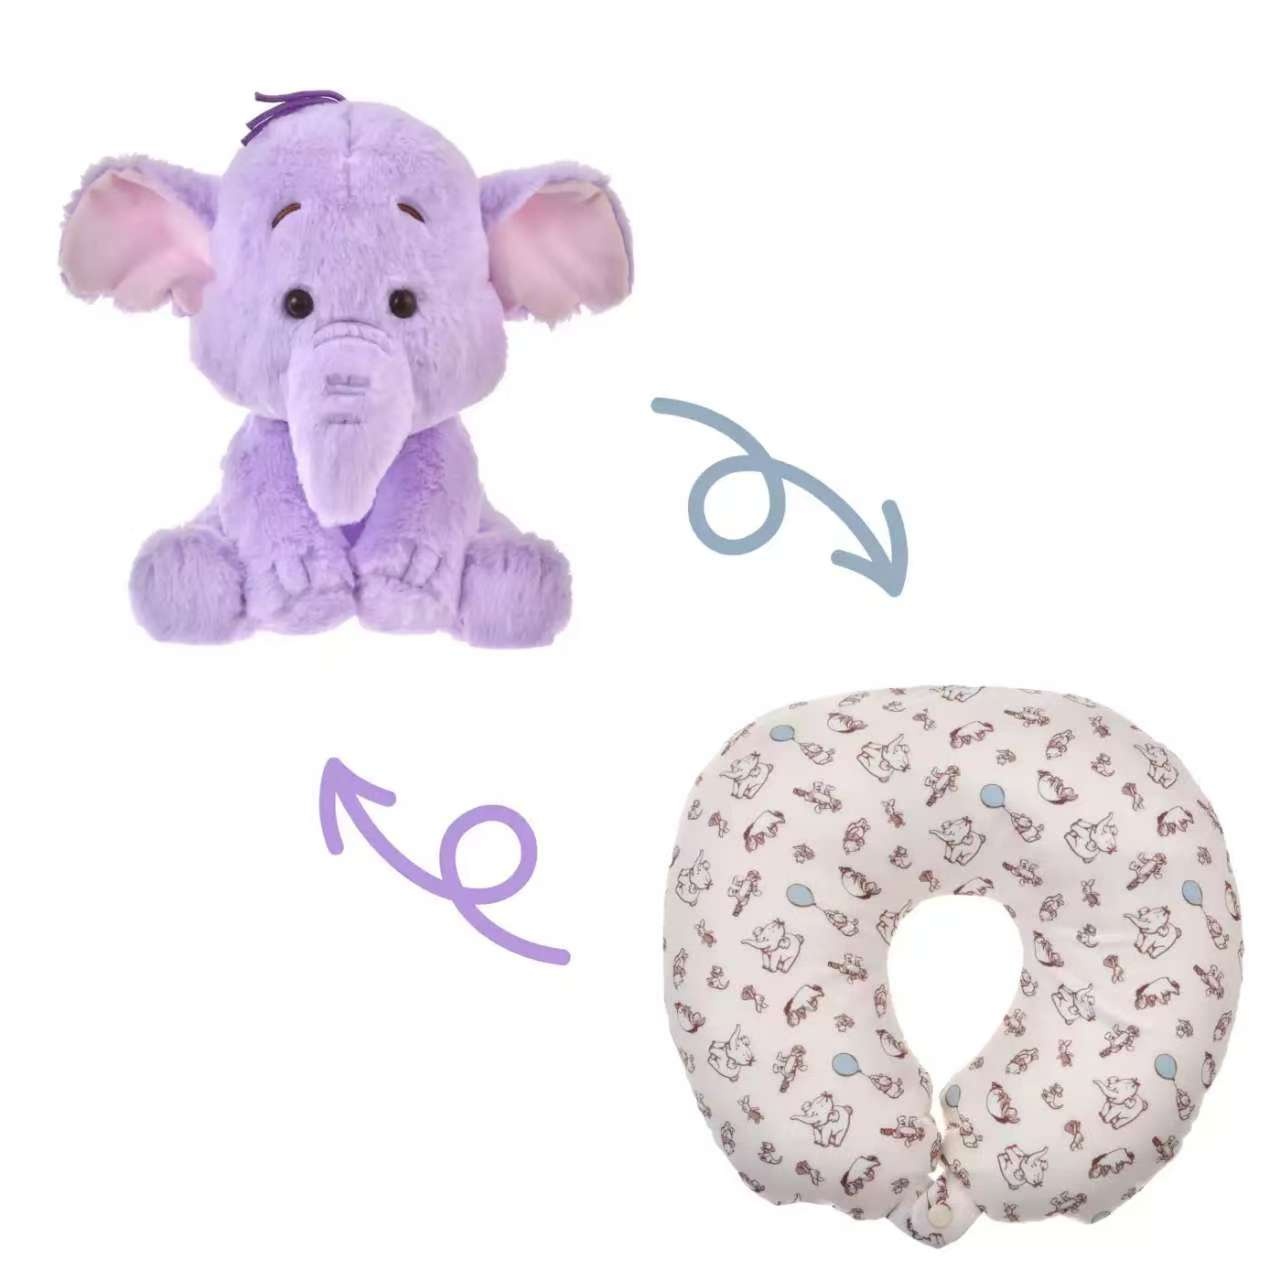
2Way 頸枕公仔  - Pooh Travel
2025年10月14日開賣 預購品 預訂約3-4星期到貨
Brand: 木木木部屋
Category: Baby & Toddler > Baby Transport